Chatteris

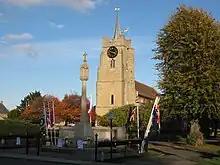
The Parish Church of St Peter & St Paul

There are three tiers of local government covering Chatteris, at civil parish (town), district, and county level: Chatteris Town Council, Fenland District Council, and Cambridgeshire County Council. The district and county councils are also members of the Cambridgeshire and Peterborough Combined Authority, led by the directly elected Mayor of Cambridgeshire and Peterborough. The town council is based at 14 Church Lane.